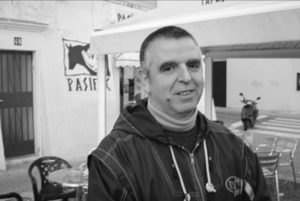
Mario Eduardo Firmenich est un ancien guérillero et l'un des fondateurs de l'organisation armée Montoneros.